Corneal hydrops

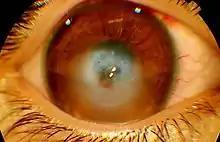
Central Descemet's membrane rupture with inferocentral corneal edema (hydrops).

The person experiences pain and a sudden severe clouding of vision, with the cornea taking on a translucent milky-white appearance known as a corneal hydrops.